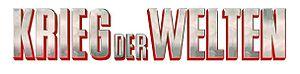
La Guerre des mondes est un film américain de science-fiction de Steven Spielberg, sorti en 2005.